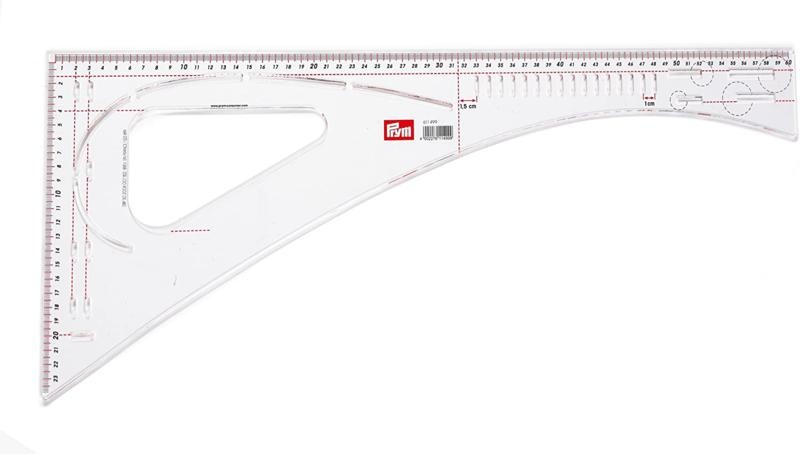
Squadra-regolo per sarti
Brand: Prym
Category: Arts & Entertainment > Hobbies & Creative Arts > Arts & Crafts > Art & Crafting Tools > Craft Measuring & Marking Tools > Textile Art Gauges & Rulers > Measuring Rulers